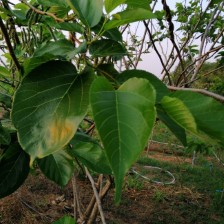
Variety: TaiwanMeacho